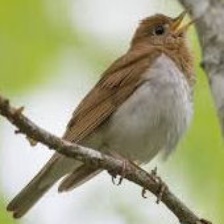
Species: VEERY
Scientific name: CATHARUS FUSCESCENS